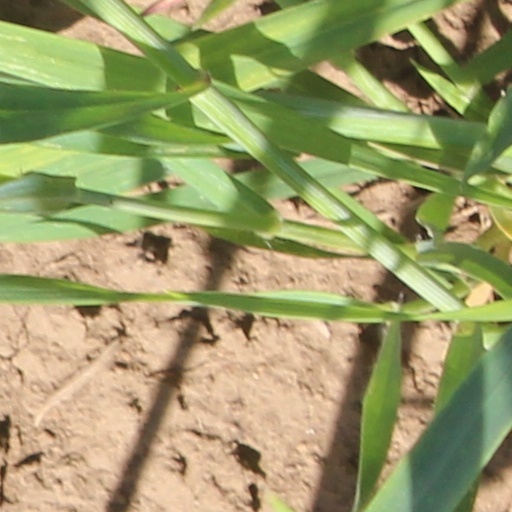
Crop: wheat